Beit Ghazaleh

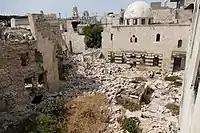
Beit Ghazaleh survey photograph of November 2017

During the nineteenth century, changes in the domestic lifestyle and the introduction of Western furniture ultimately led to aristocratic families abandoning houses such as Beit Ghazaleh. The transformation of the Ghazaleh House into a school was a factor for both its destruction and its preservation. While it allowed the preservation of the physical structure of the building, it also favoured the "disappearance" of many of its decorations.